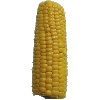
Label: corn